Corn Exchange, St Albans

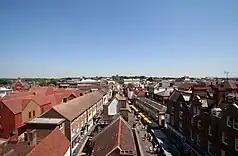

The use of corn exchanges declined significantly in the wake of the Great Depression of British Agriculture in the late 19th century.